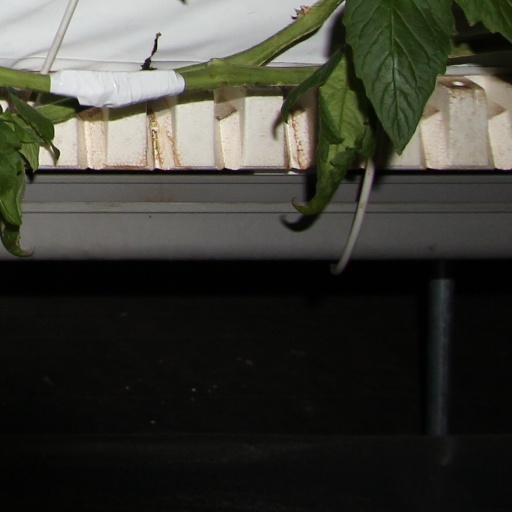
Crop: tomato